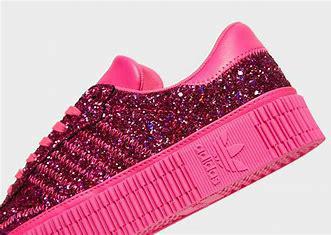
Brand: adidas
Model: originals Adidas Originals Sambarose